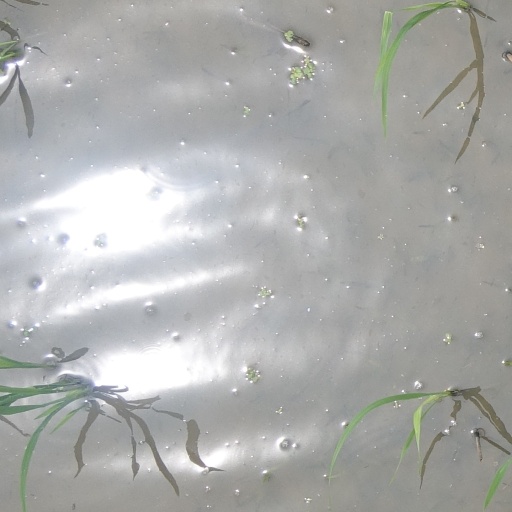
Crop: rice